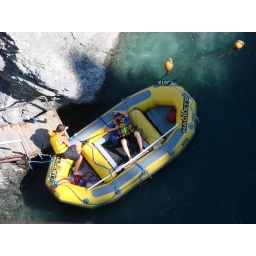
picked up by a yellow boat after the jump